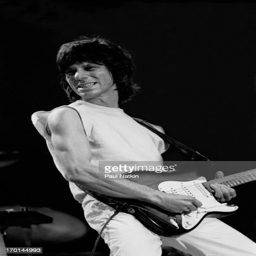
hard rock artist plays guitar onstage during a performance